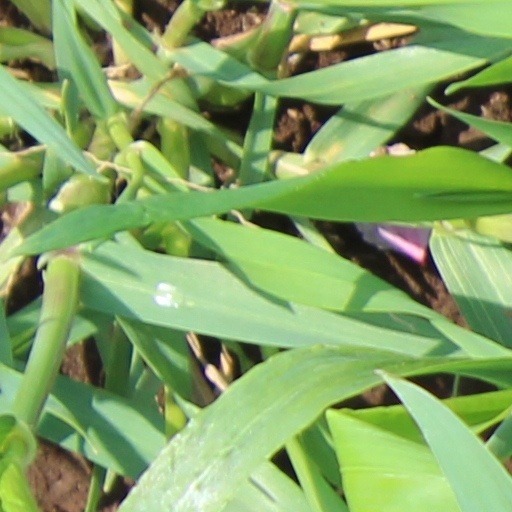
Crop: wheat